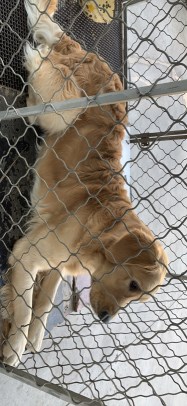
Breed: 5355-n000126-golden_retriever